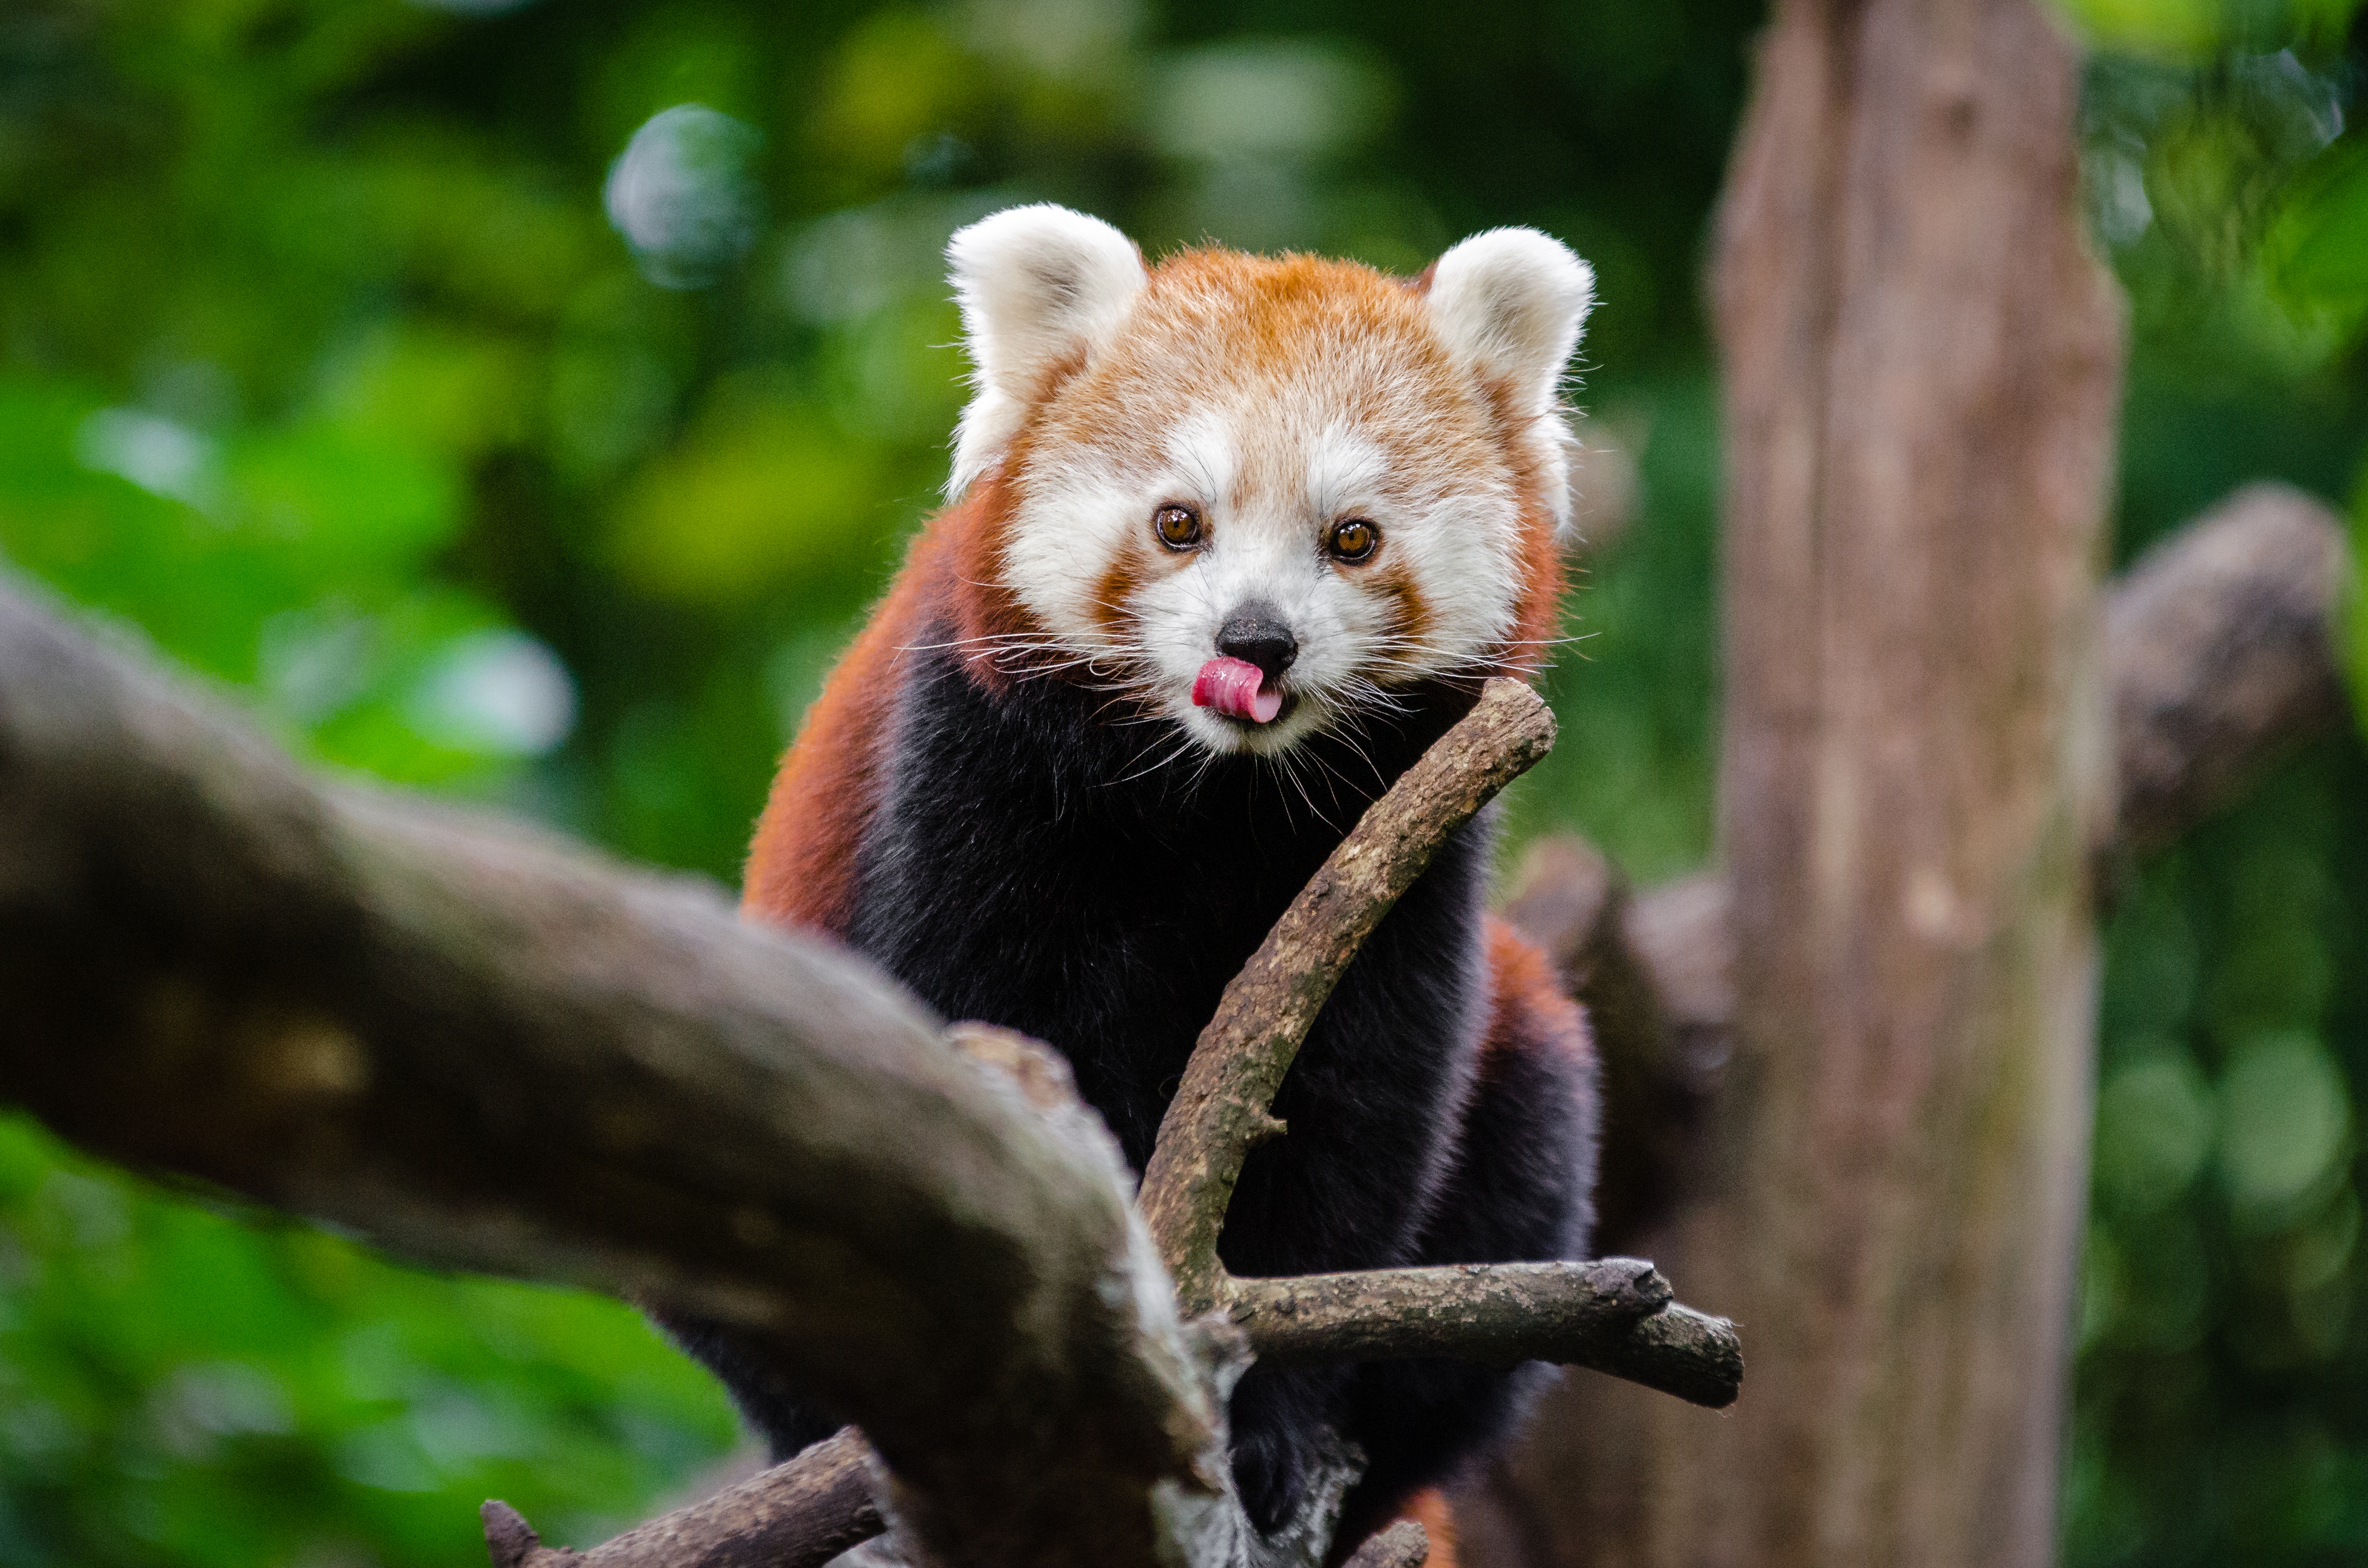
bokeh, animal, wildlife, zoo, red, mammal, fauna, red panda, panda, endangered, vertebrate, germany